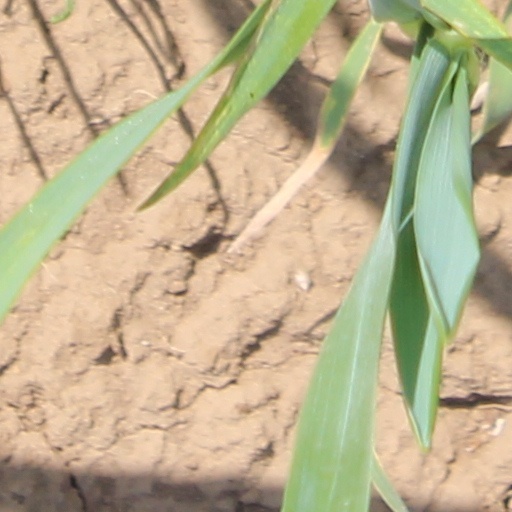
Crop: wheat